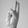
ASL letter: U